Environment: real
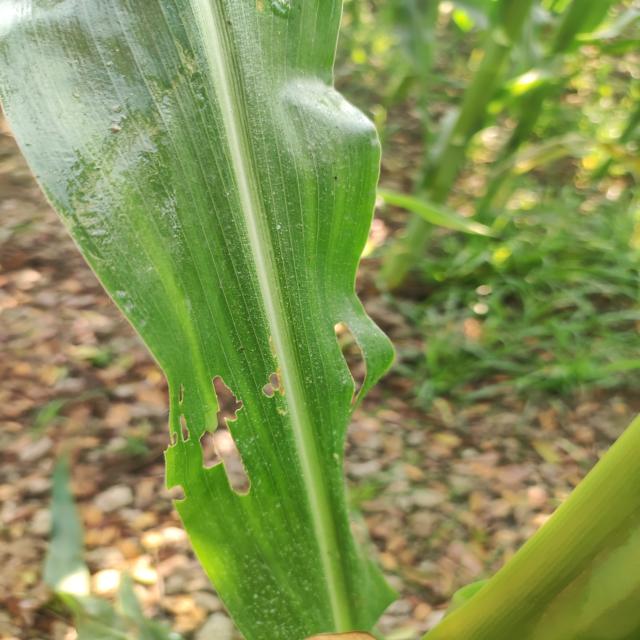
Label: fall_armyworm